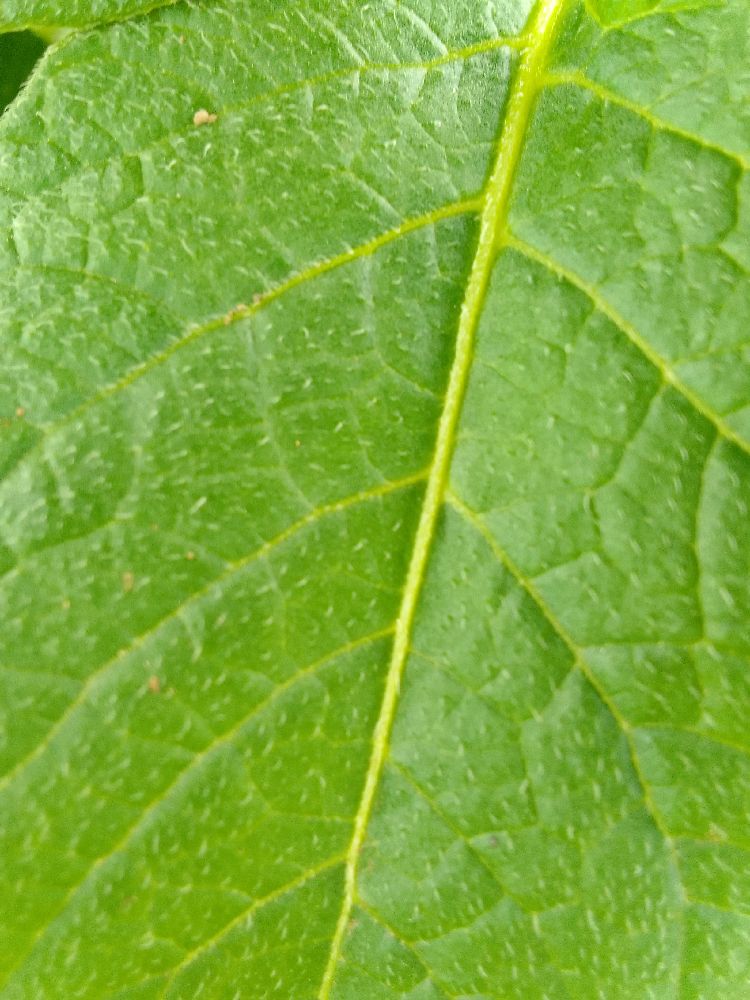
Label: Healthy